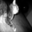
Label: cat